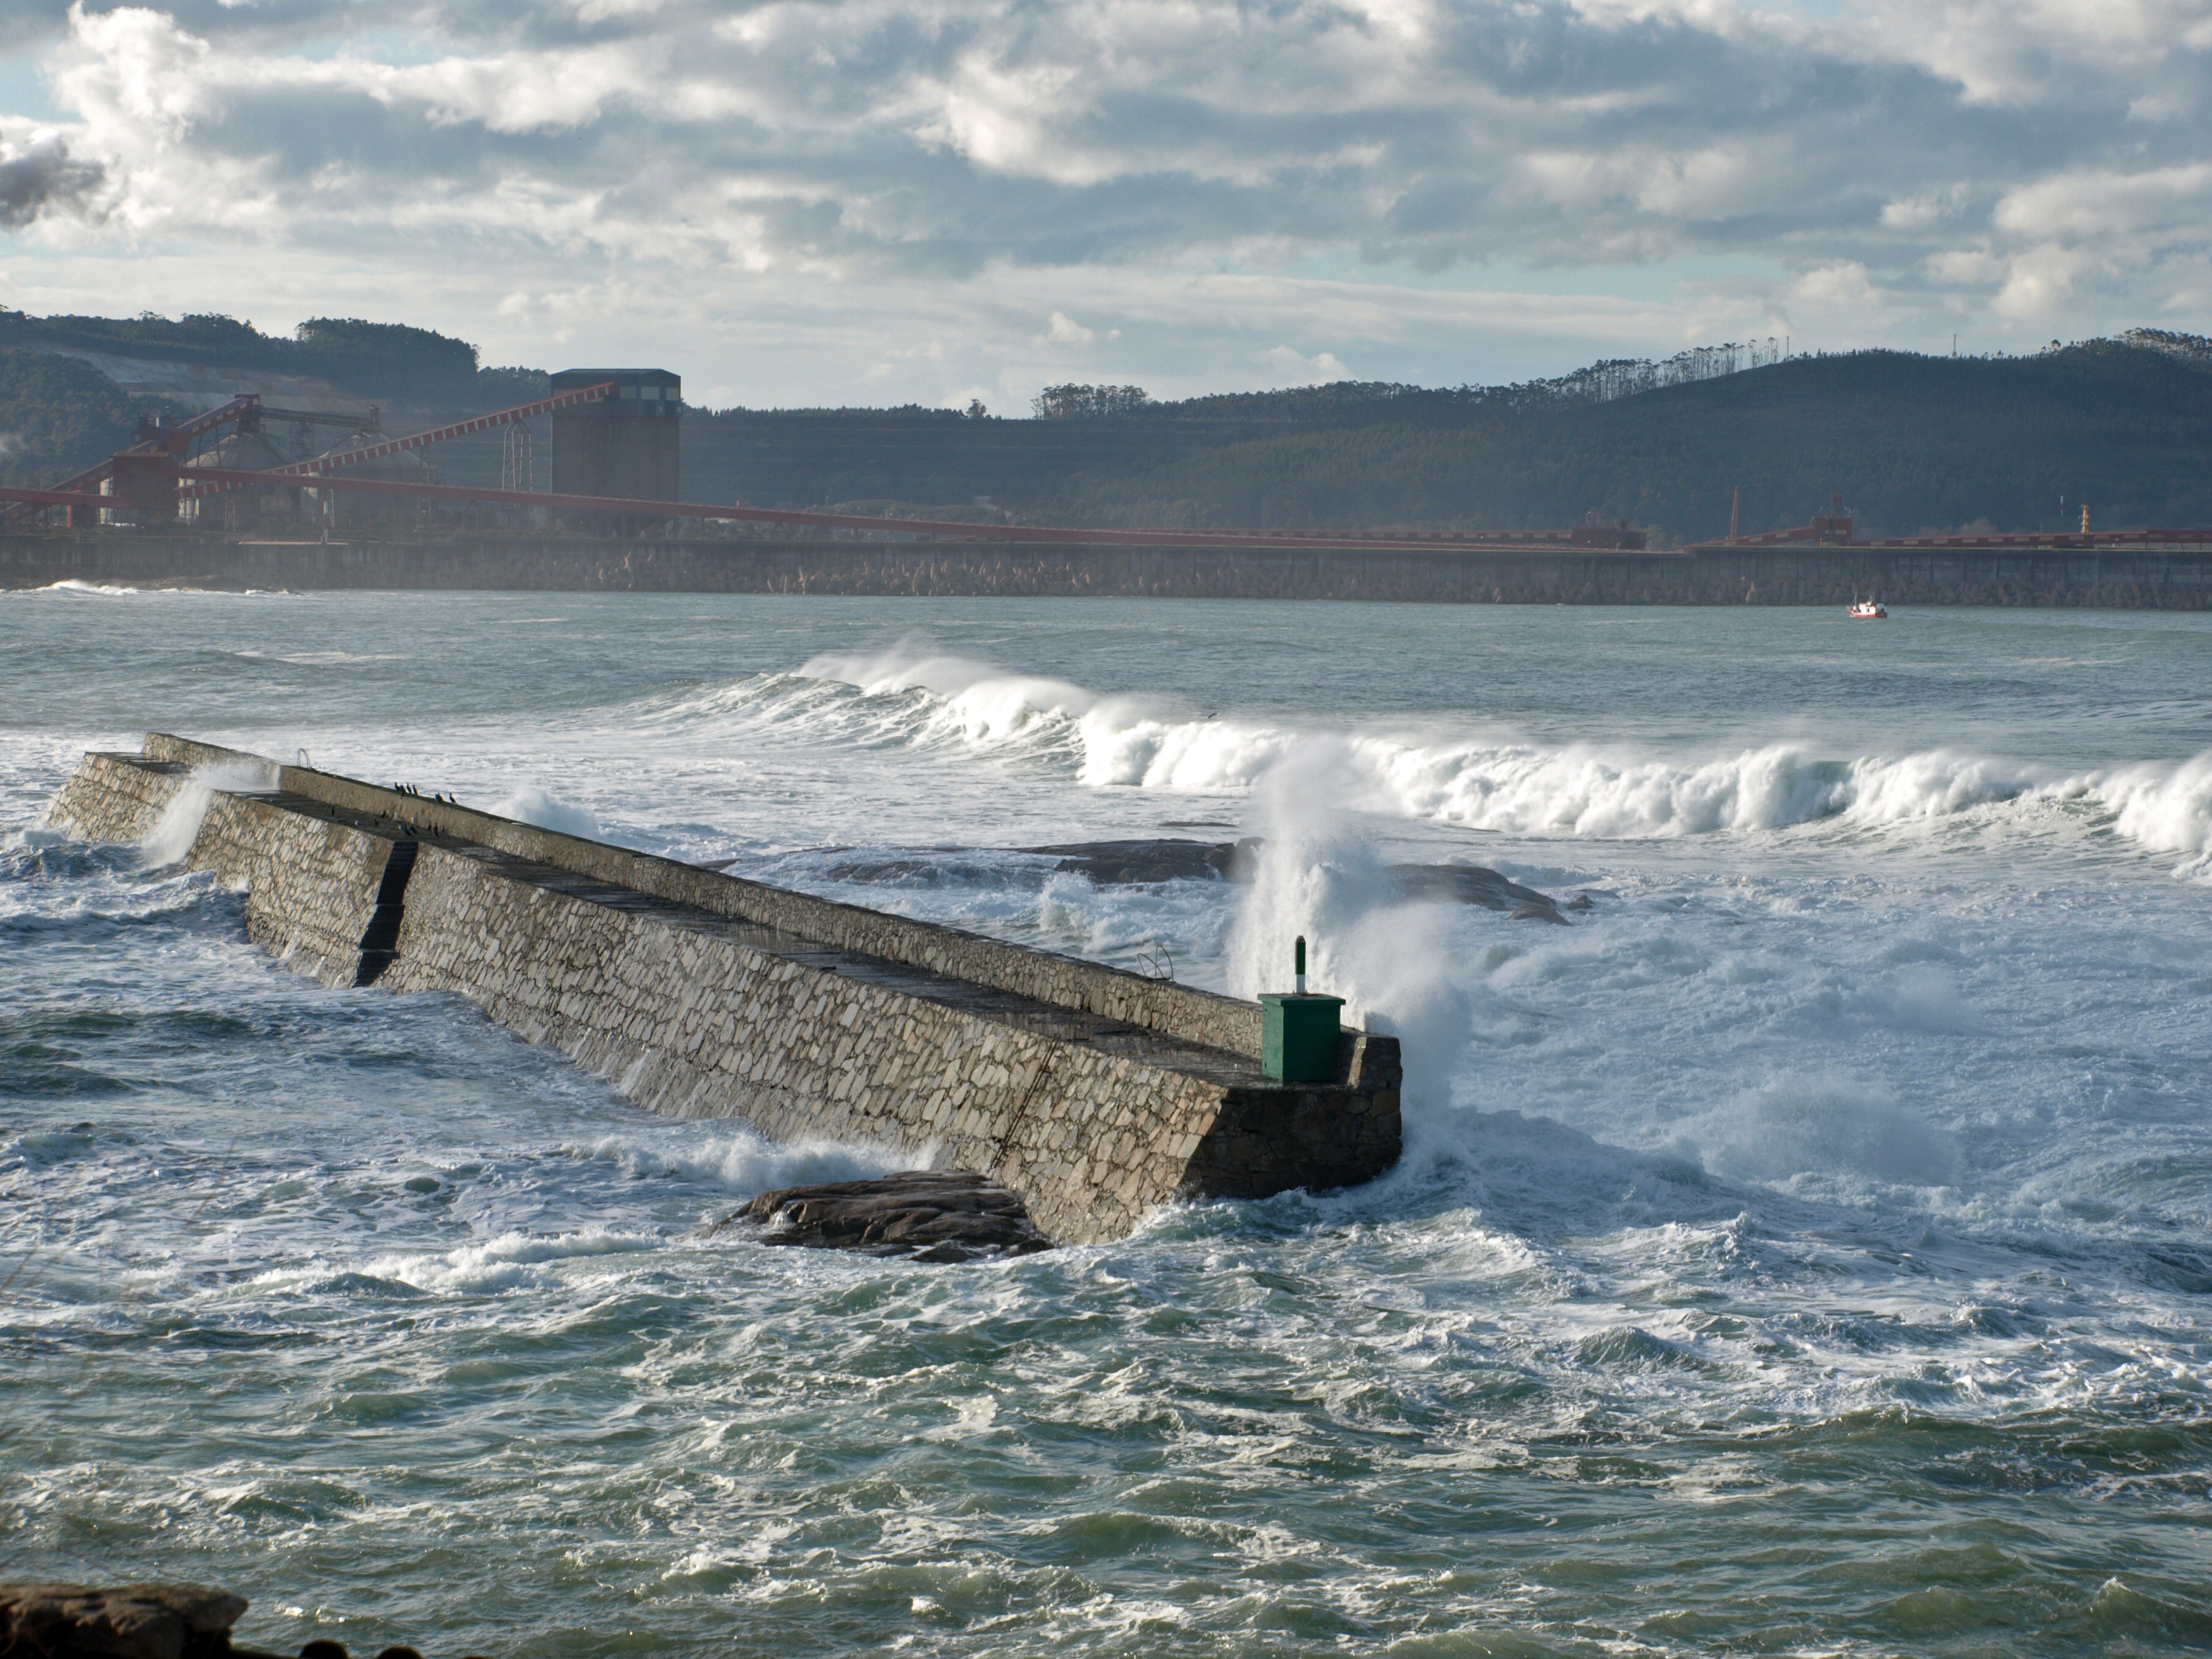
sea, coast, water, nature, ocean, sky, boat, cloudy, shore, wave, vehicle, clouds, boating, costa, breakwater, wind wave